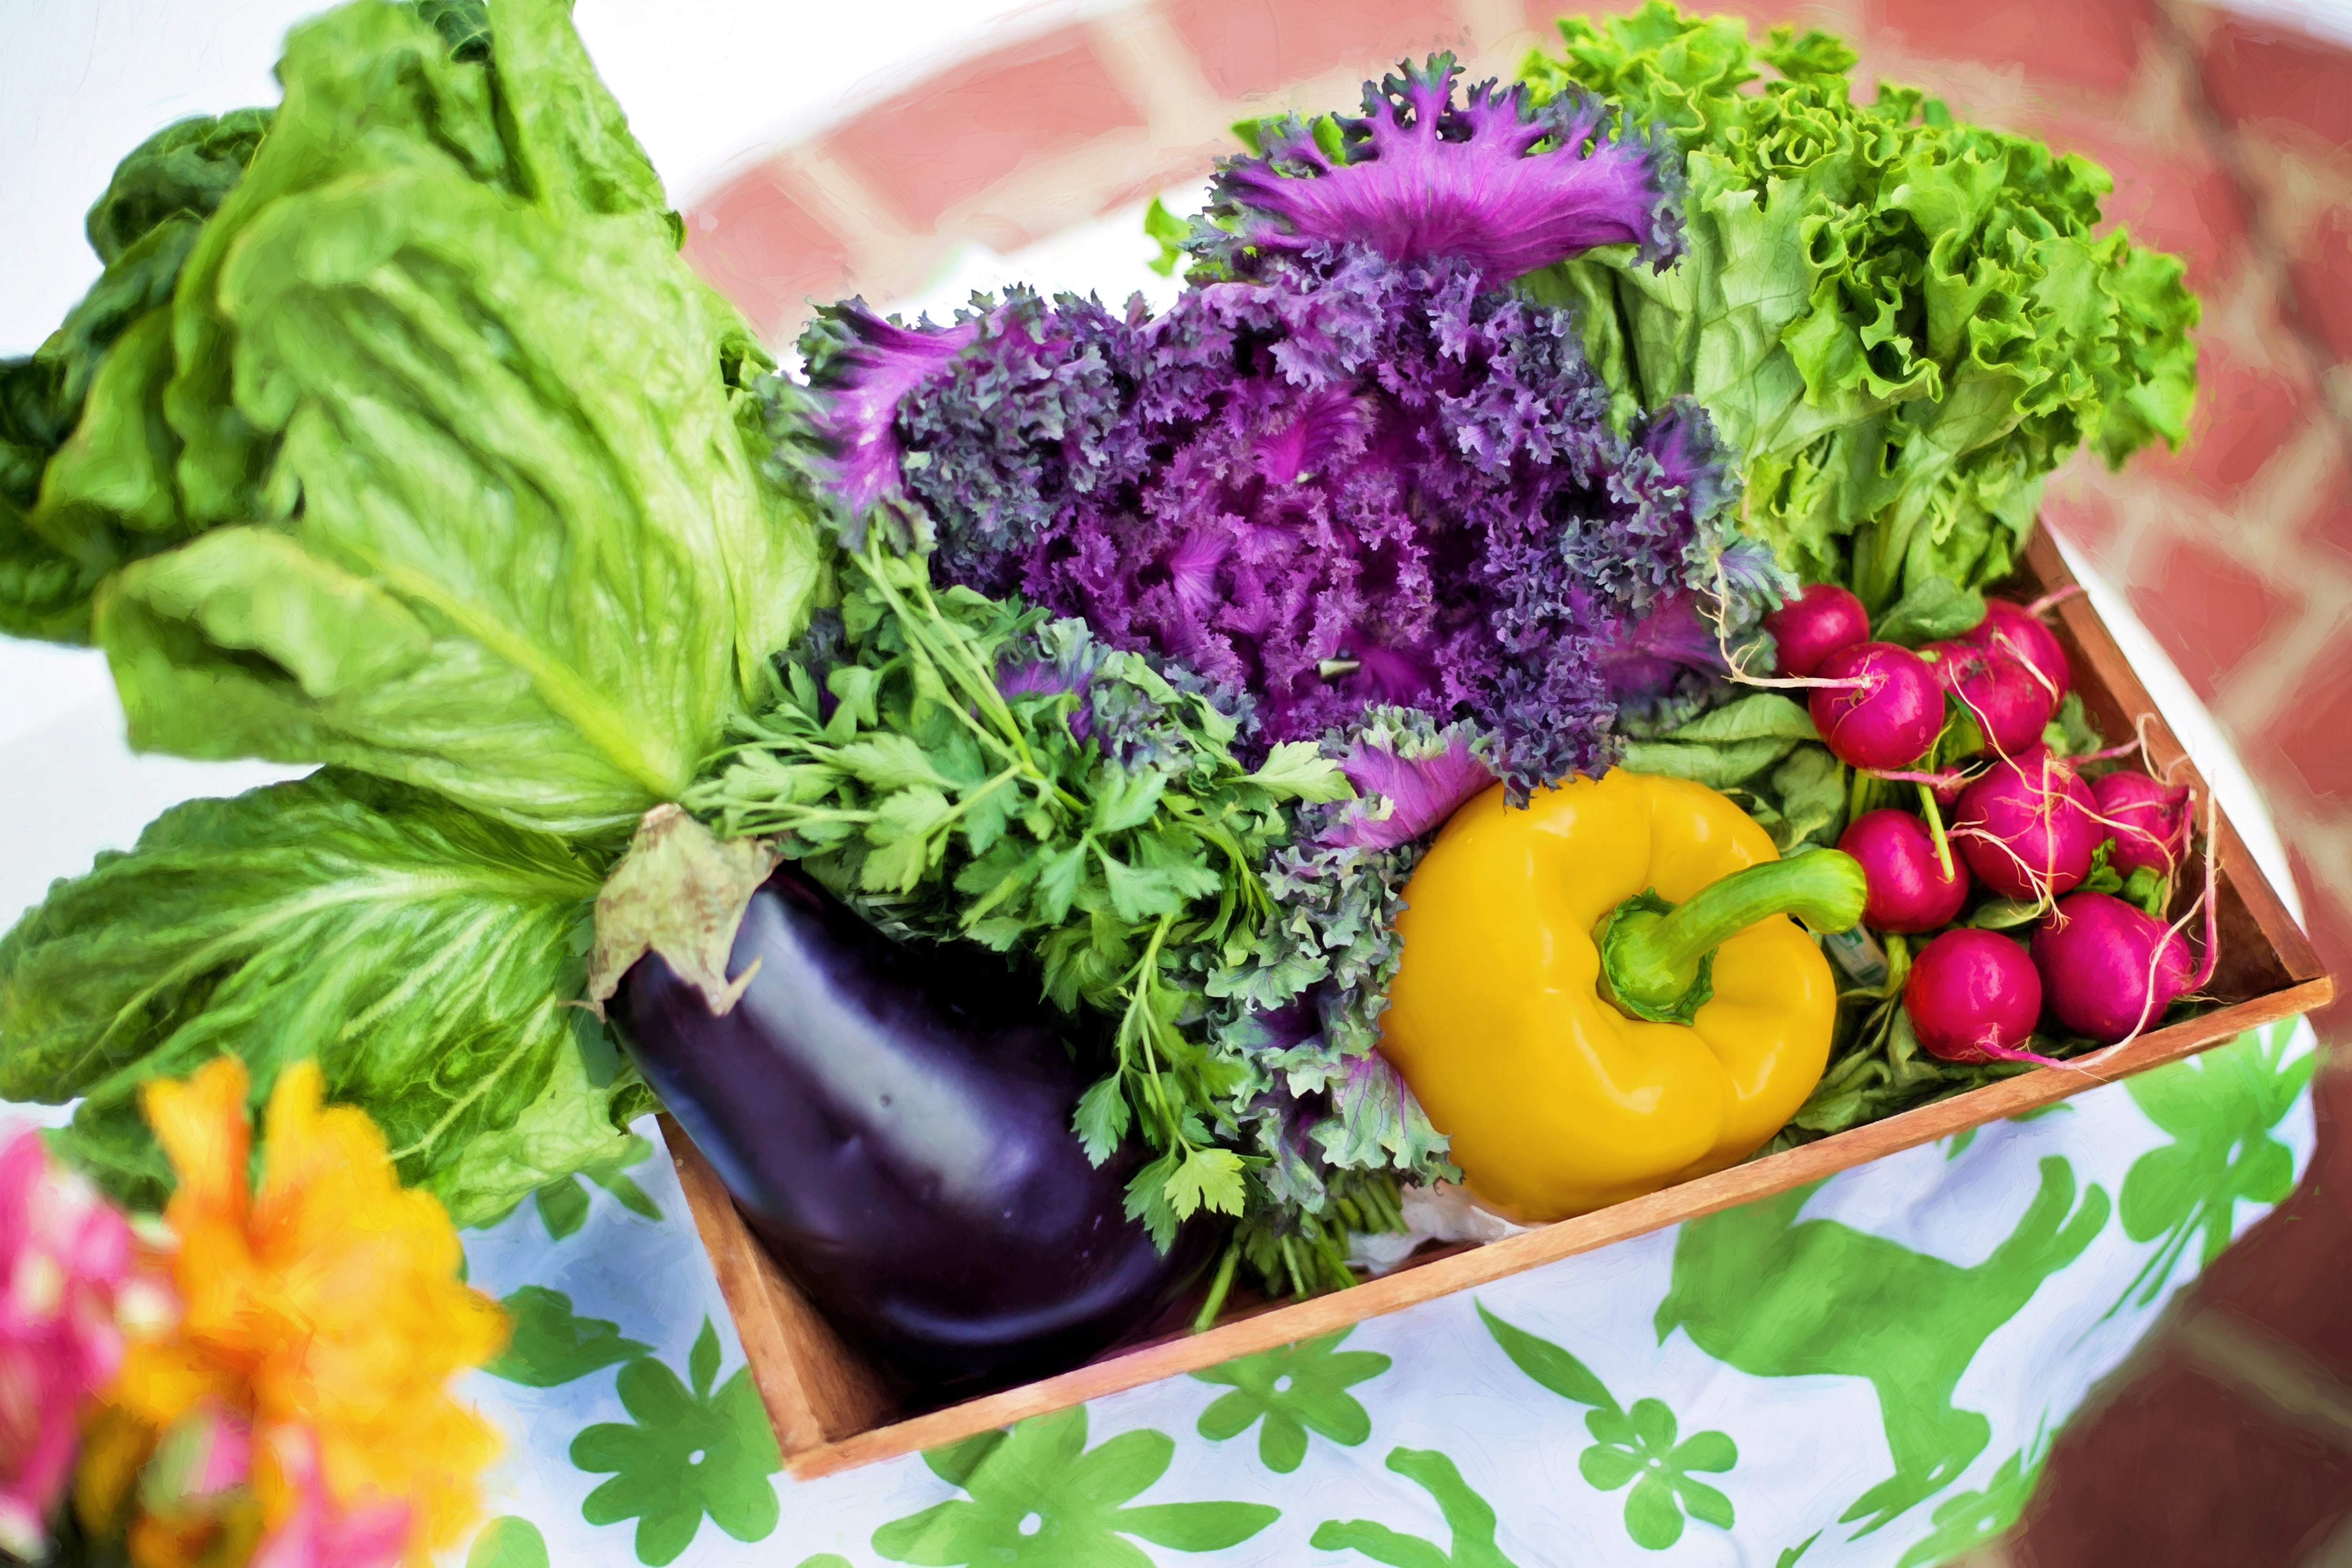
natural foods, vegetable, leaf vegetable, food, cruciferous vegetables, local food, vegan nutrition, cabbage, superfood, plant, ingredient, produce, vegetarian food, whole food, collard greens, romaine lettuce, flower, lettuce, cuisine, spinach, red cabbage, spring greens, dish, recipe, broccoli, cauliflower, kale